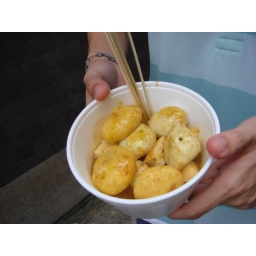
fish ball plus everything in curry